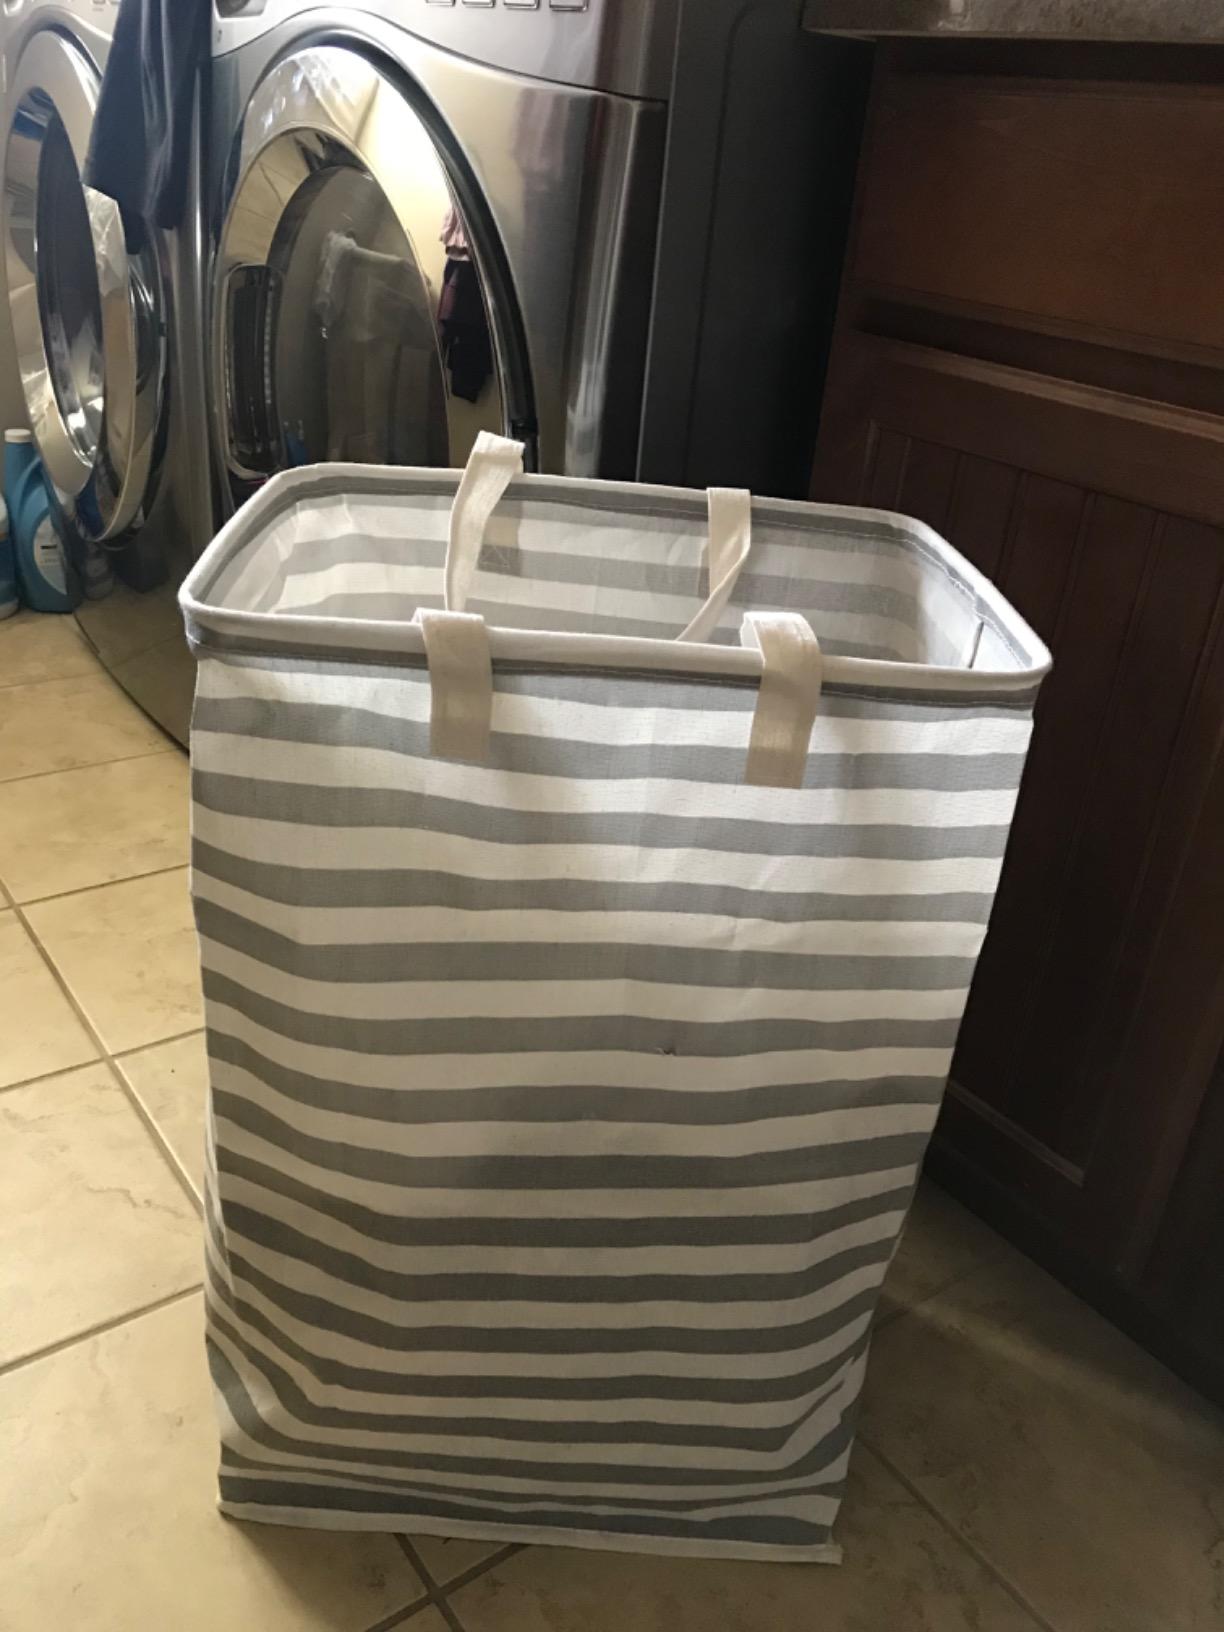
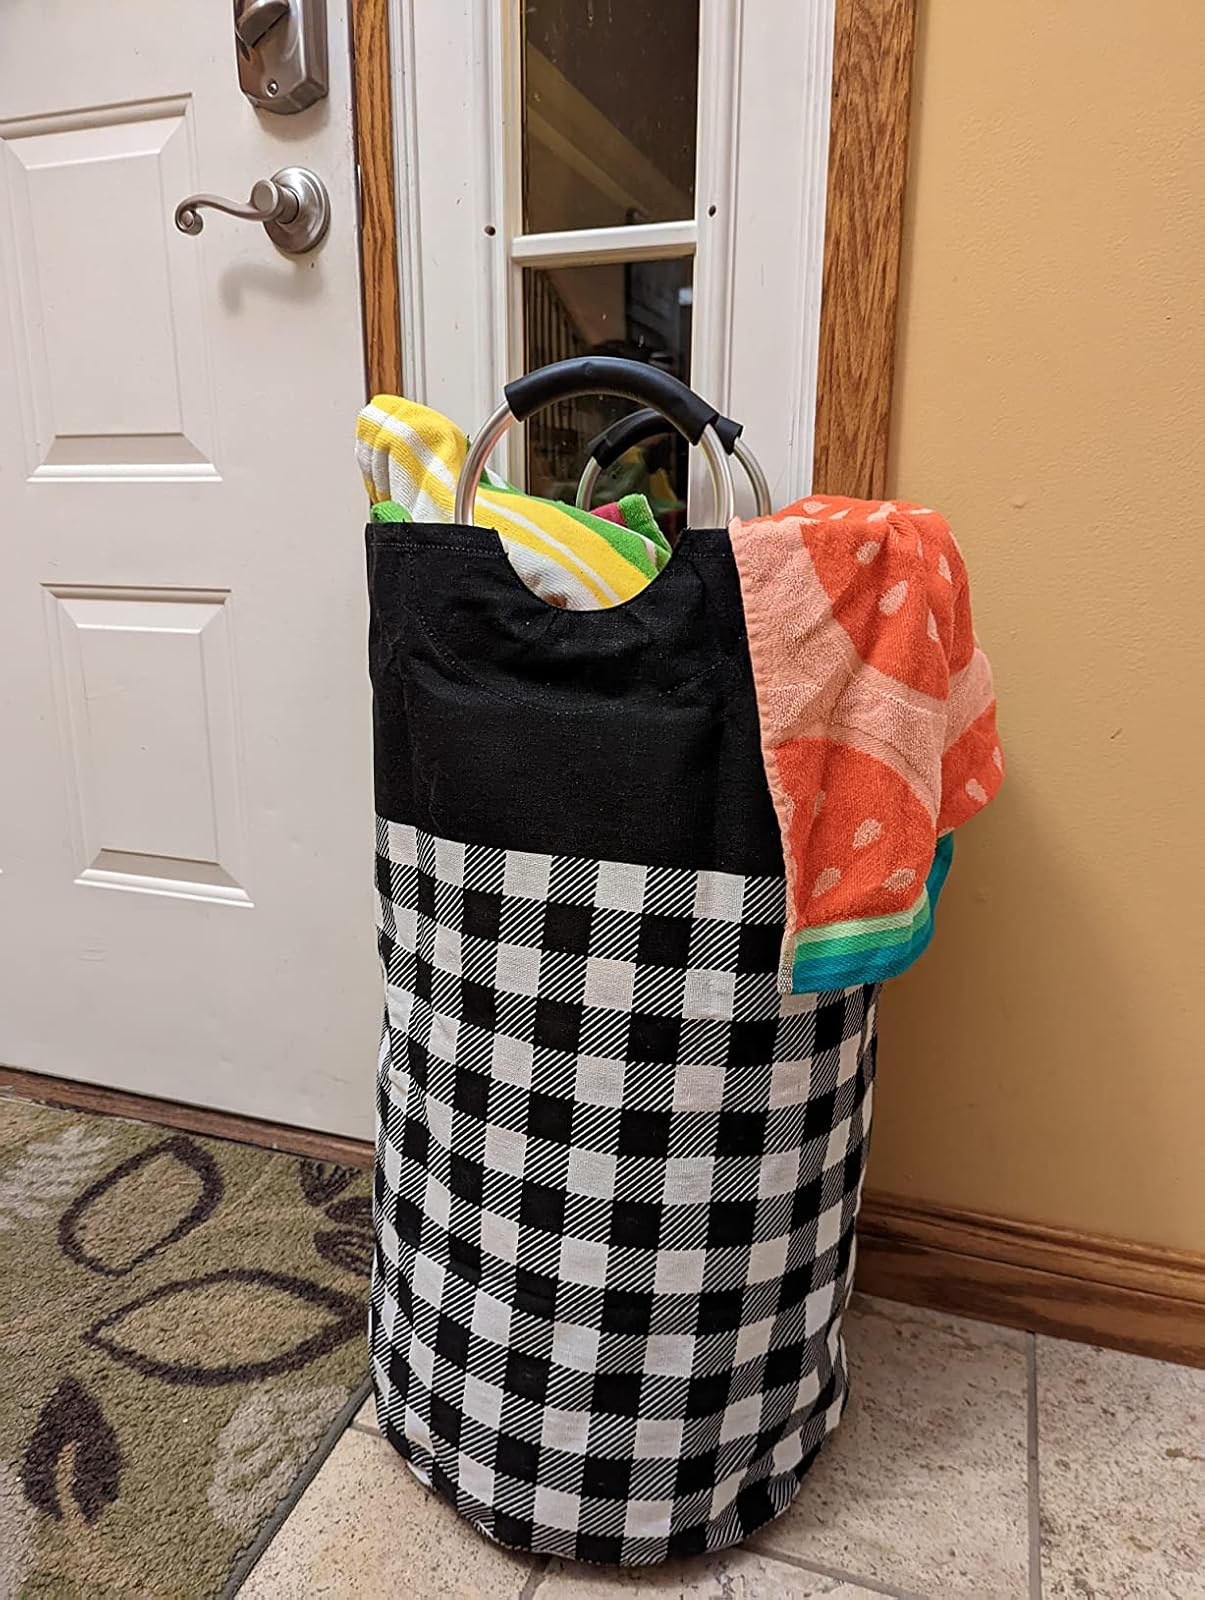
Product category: items_hamper
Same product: no